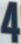
Number: 4